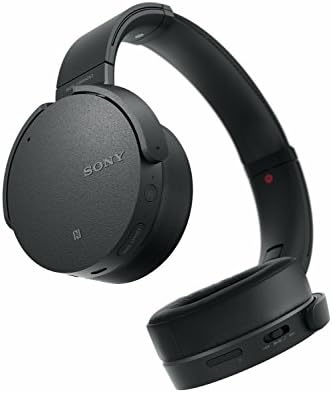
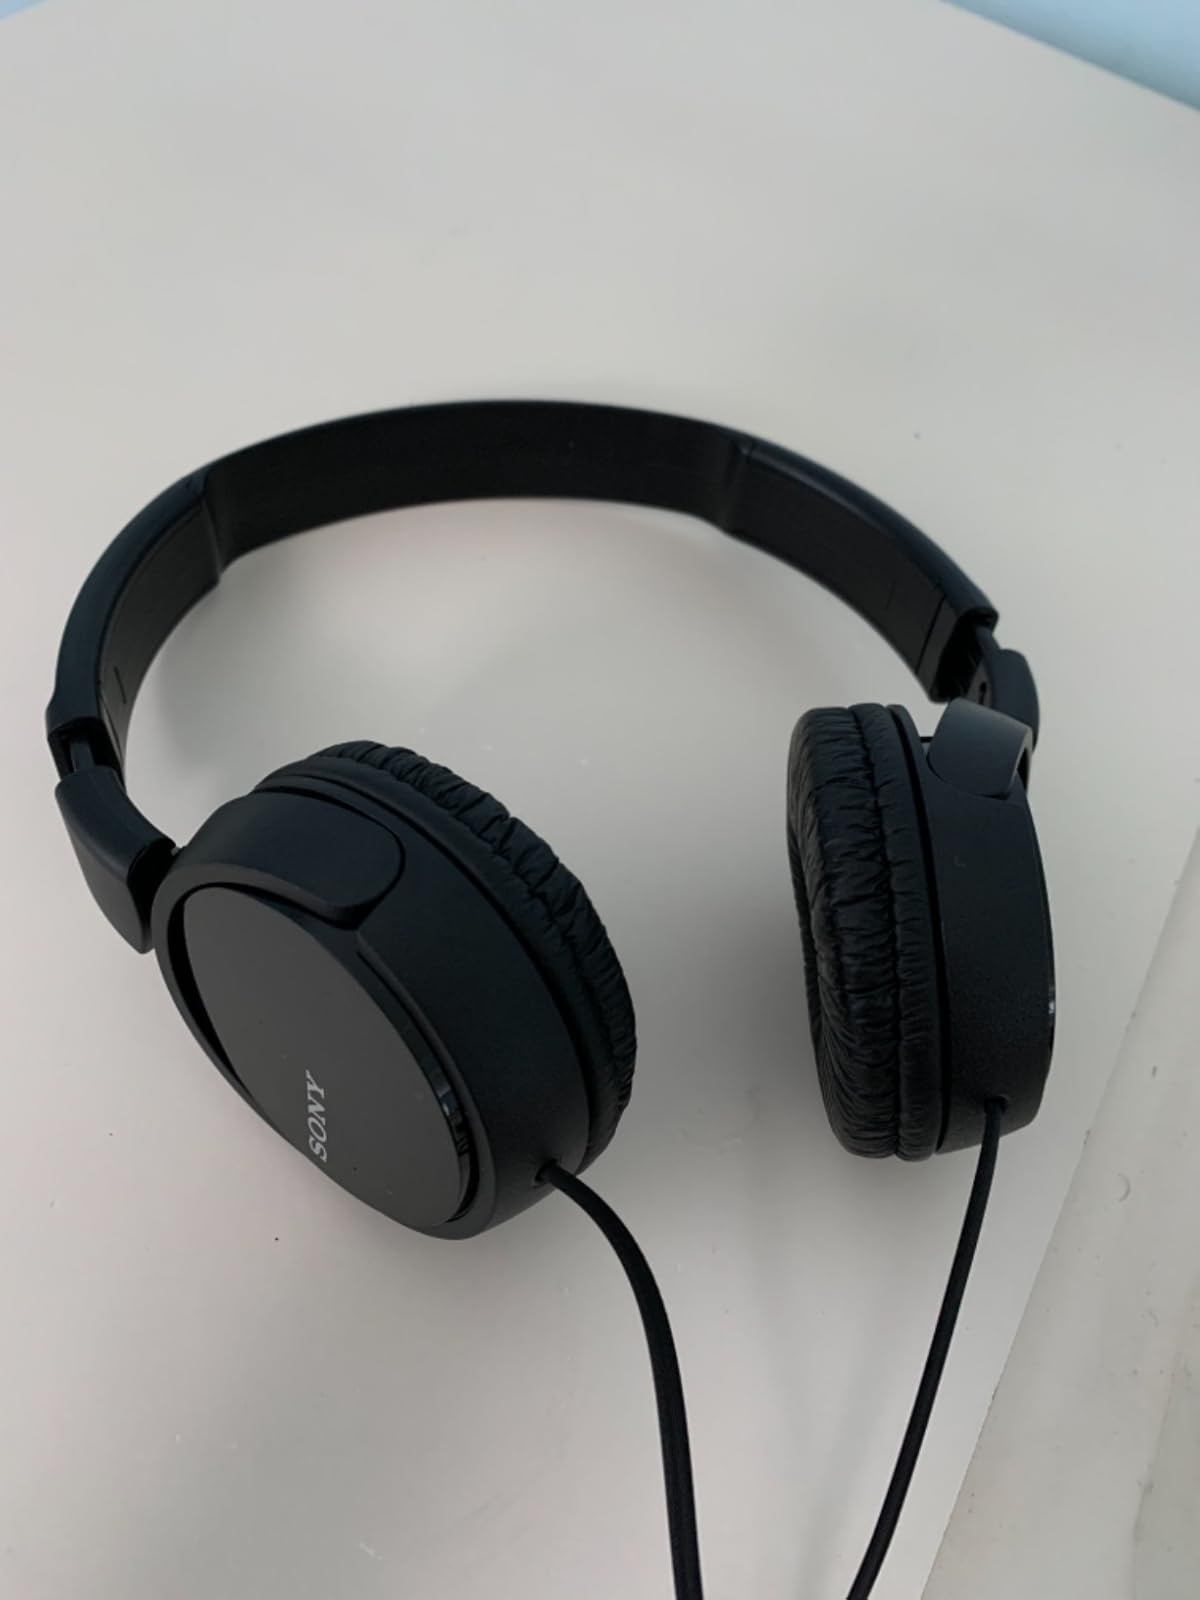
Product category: headphones
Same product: no